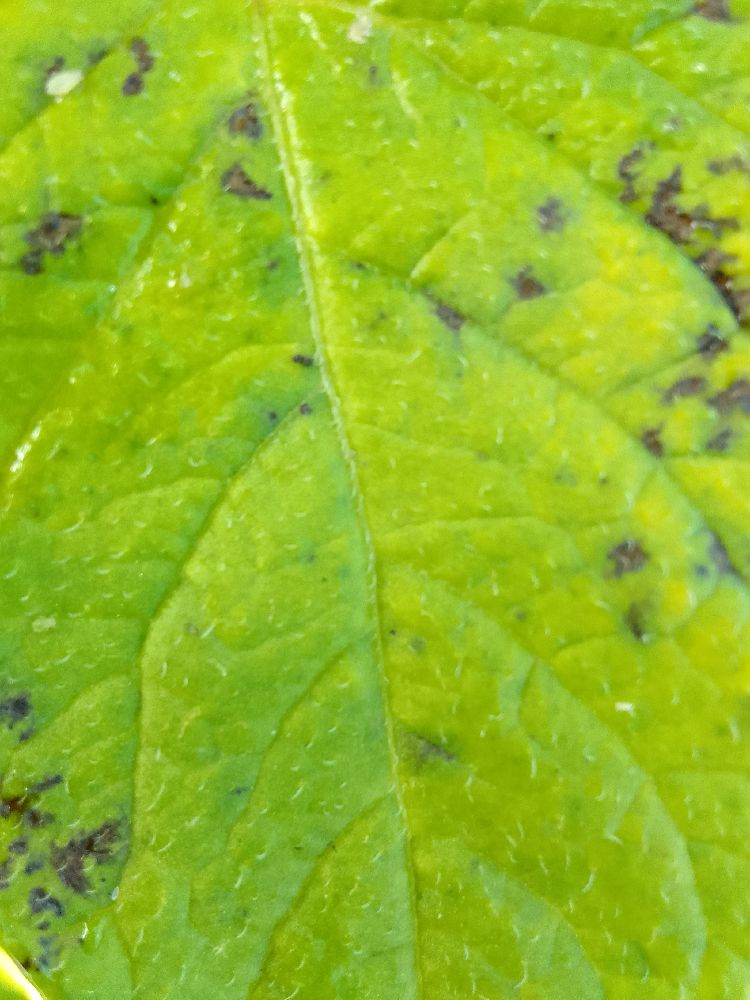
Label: Early blight